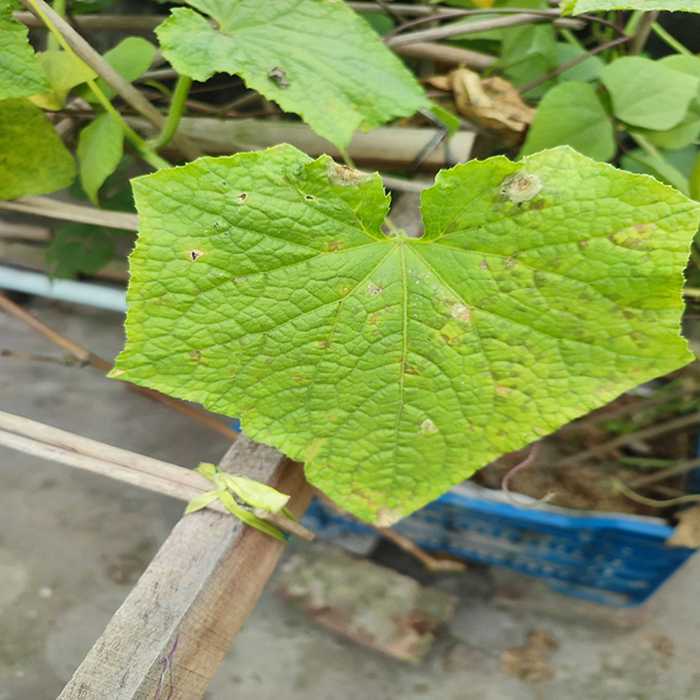
Plant: Cucumber
Label: Downy mildew